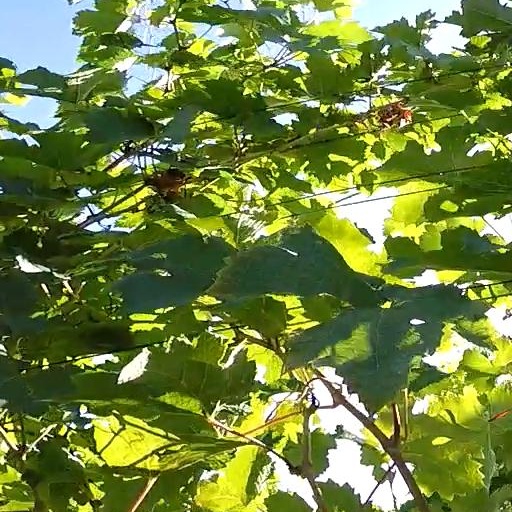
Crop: grape